I Like You, I Like You Very Much

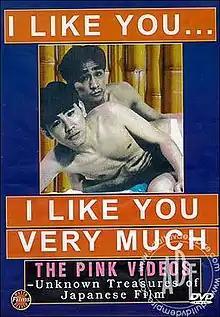
DVD cover

is a 1994 Japanese "pink film" written and directed by Hiroyuki Oki, depicting gay life in Japan. It won the Silver Prize at the 1994 Pink Grand Prix ceremony. Filmmaker/actor Hiroyuki Oki was also given a Best New Director award for the film.